Fred Kavli

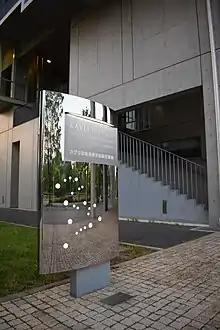
KAVLI Institute for the Physics and Mathematics of the Universe, in Japan

The Kavli Foundation has established 20 research institutes at leading universities worldwide. These institutes focus on astrophysics, nanoscience, neuroscience and theoretical physics. Consistent with its business-like approach, Kavli requires each partner University to match the average $7.5 million donation. The institutes are not required to focus on any specific subject but are free to do any basic research they see fit.